Shendyt

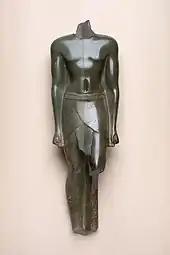
Statue of Tjahapimu wearing a shendyt, Metropolitan Museum of Art

The shendyt (šnḏyt, Schenti, Schent, Shent, Skent) was a type of loincloth similar to a skirt. It was a kilt-like garment worn in ancient Egypt. It was made of cloth and was worn around the waist, typically extending to above the knees. Shendyts are depicted on pharaohs, deities, and commoners in a variety of situations in Egyptian artwork.